RajadhiRaja

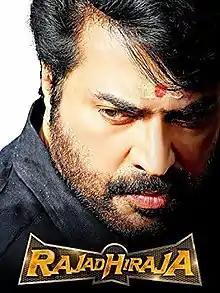
Promotional poster

Rajadhi Raja is a 2014 Malayalam-language action thriller film directed by Ajai Vasudev, written by Udayakrishna-Siby K. Thomas and produced by Good Line Productions. The film stars Mammootty, alongside Joy Mathew, Siddique, Joju George, Raai Laxmi, Mukesh Khanna, Raza Murad, Sijoy Varghese, Rahul Dev and Nawab Shah. The cinematography and editing were handled by Shaji Kumar and Mahesh Narayanan. The soundtrack was composed by Karthik Raja and Berny-Ignatius, while the musical score was composed by Gopi Sunder.